Carl Aaron Swensson

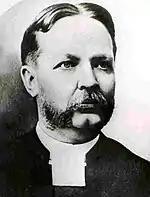
Carl Aaron Swensson, during his tenure at Bethany Lutheran Church

Carl Aaron Swensson (June 25, 1857 – February 16, 1904) was an American Lutheran minister and founder and president of Bethany College.